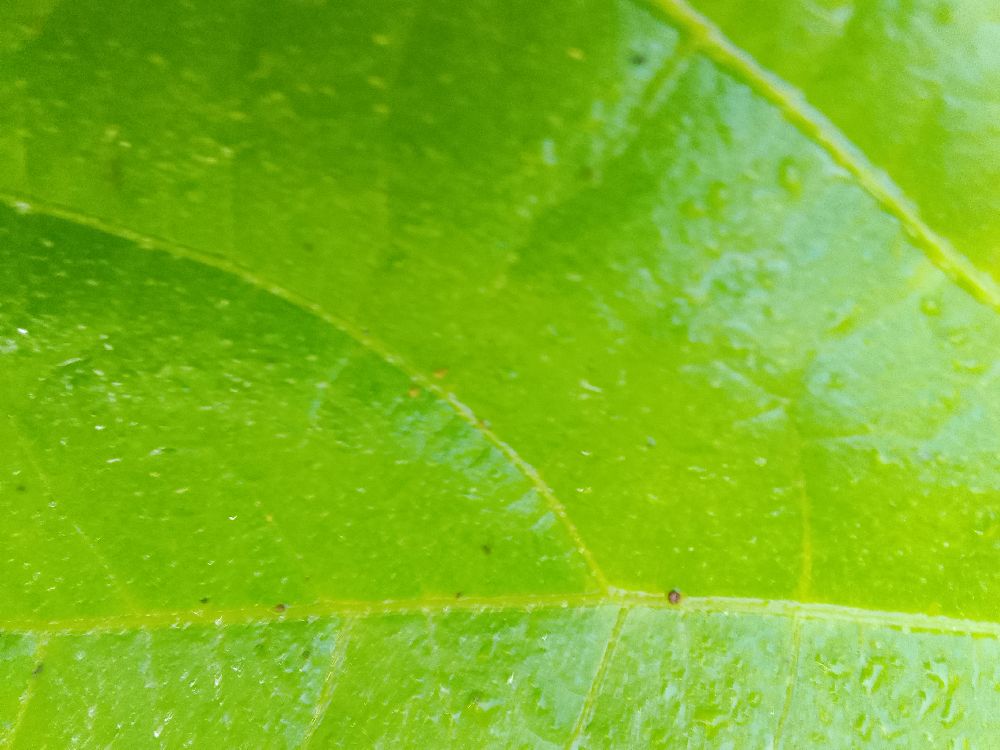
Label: healthy